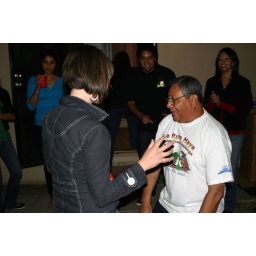
brown girl in the ring, tra-la-la-la-la, Belize's finest